Carthage

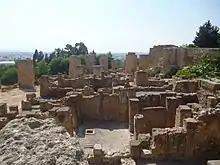
Archaeological Site of Carthage

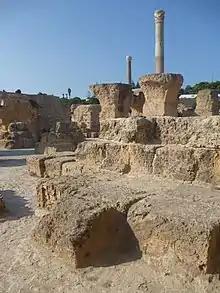
View of two columns at Carthage

Punic culture and agricultural sciences, after arriving at Carthage from the eastern Mediterranean, gradually adapted to the local conditions. The merchant harbor at Carthage was developed after settlement of the nearby Punic town of Utica, and eventually the surrounding African countryside was brought into the orbit of the Punic urban centers, first commercially, then politically. Direct management over cultivation of neighbouring lands by Punic owners followed. A 28-volume work on agriculture written in Punic by Mago, a retired army general, was translated into Latin and later into Greek. The original and both translations have been lost; however, some of Mago's text has survived in other Latin works. Olive trees (e.g., grafting), fruit trees (pomegranate, almond, fig, date palm), viniculture, bees, cattle, sheep, poultry, implements, and farm management were among the ancient topics which Mago discussed. As well, Mago addresses the wine-maker's art (here a type of sherry).